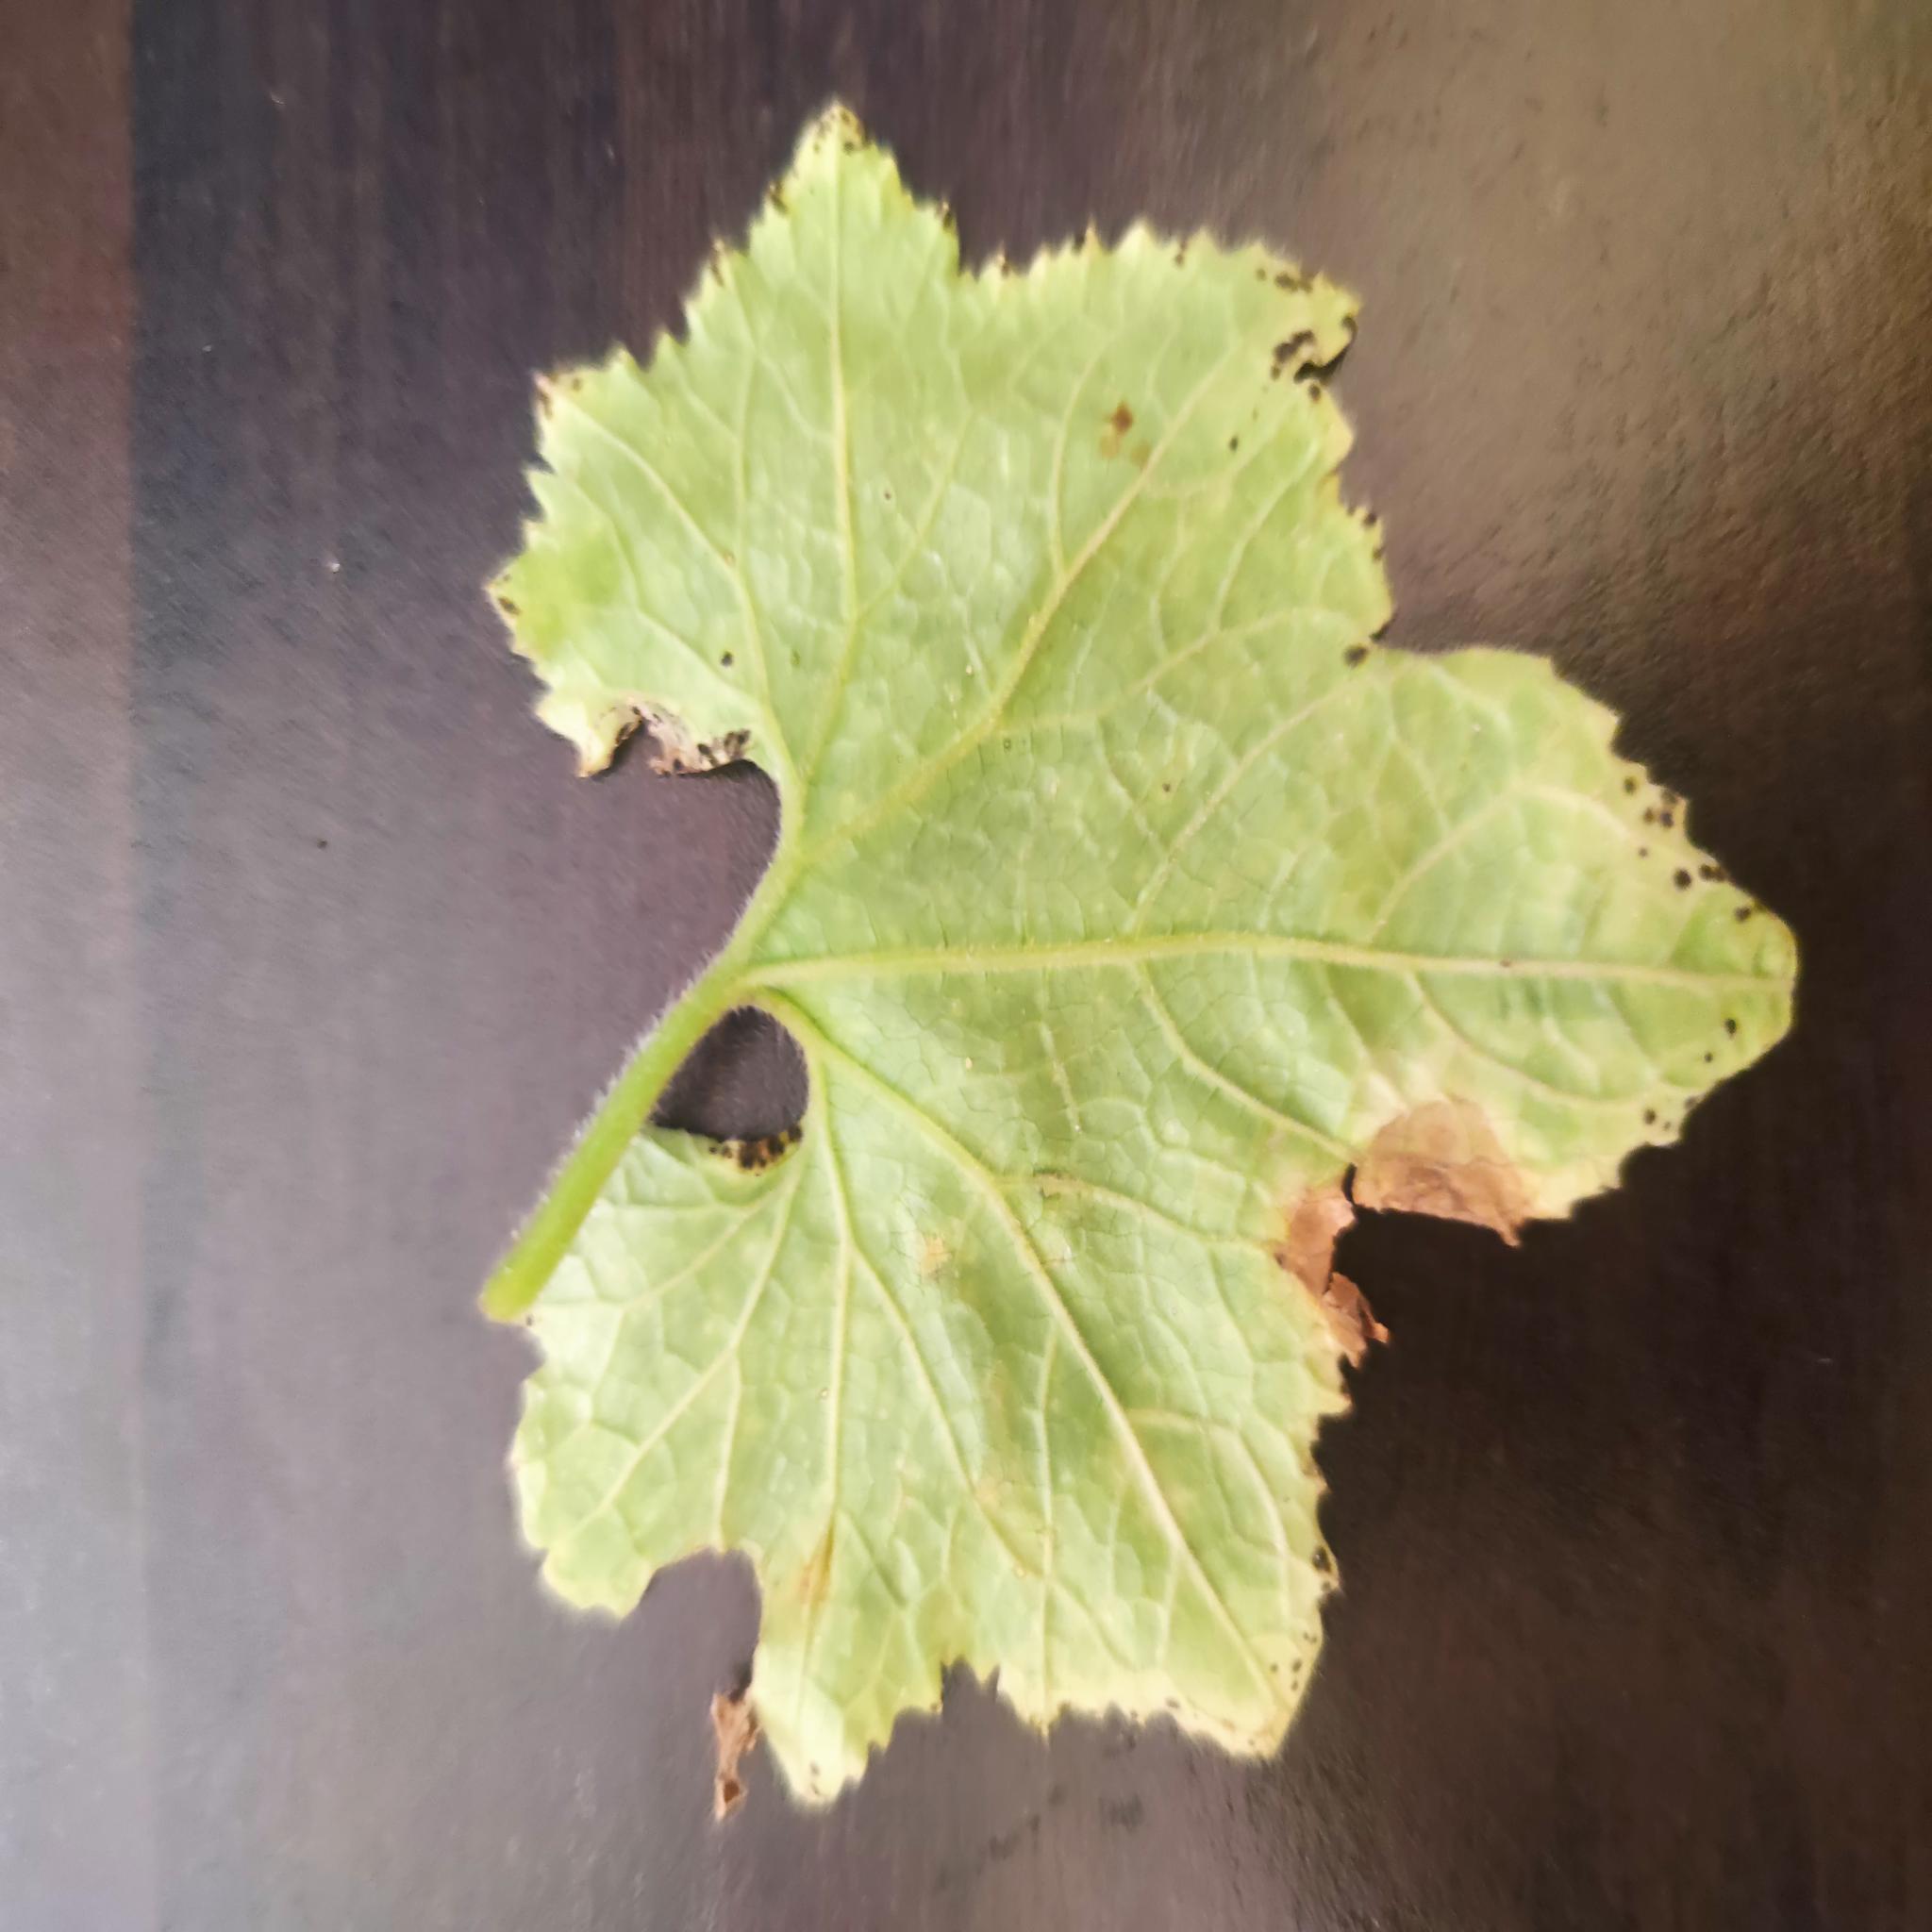
Label: Aphid